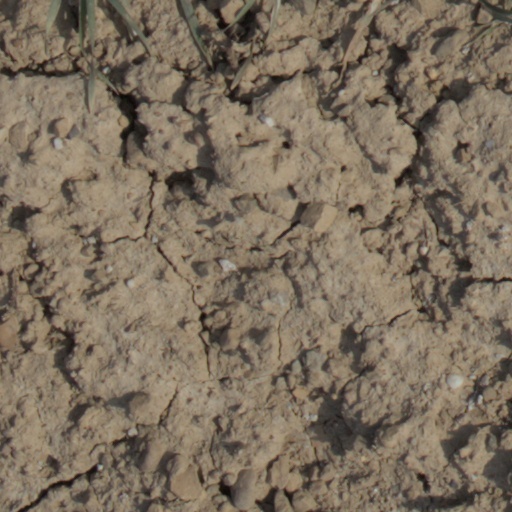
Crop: wheat